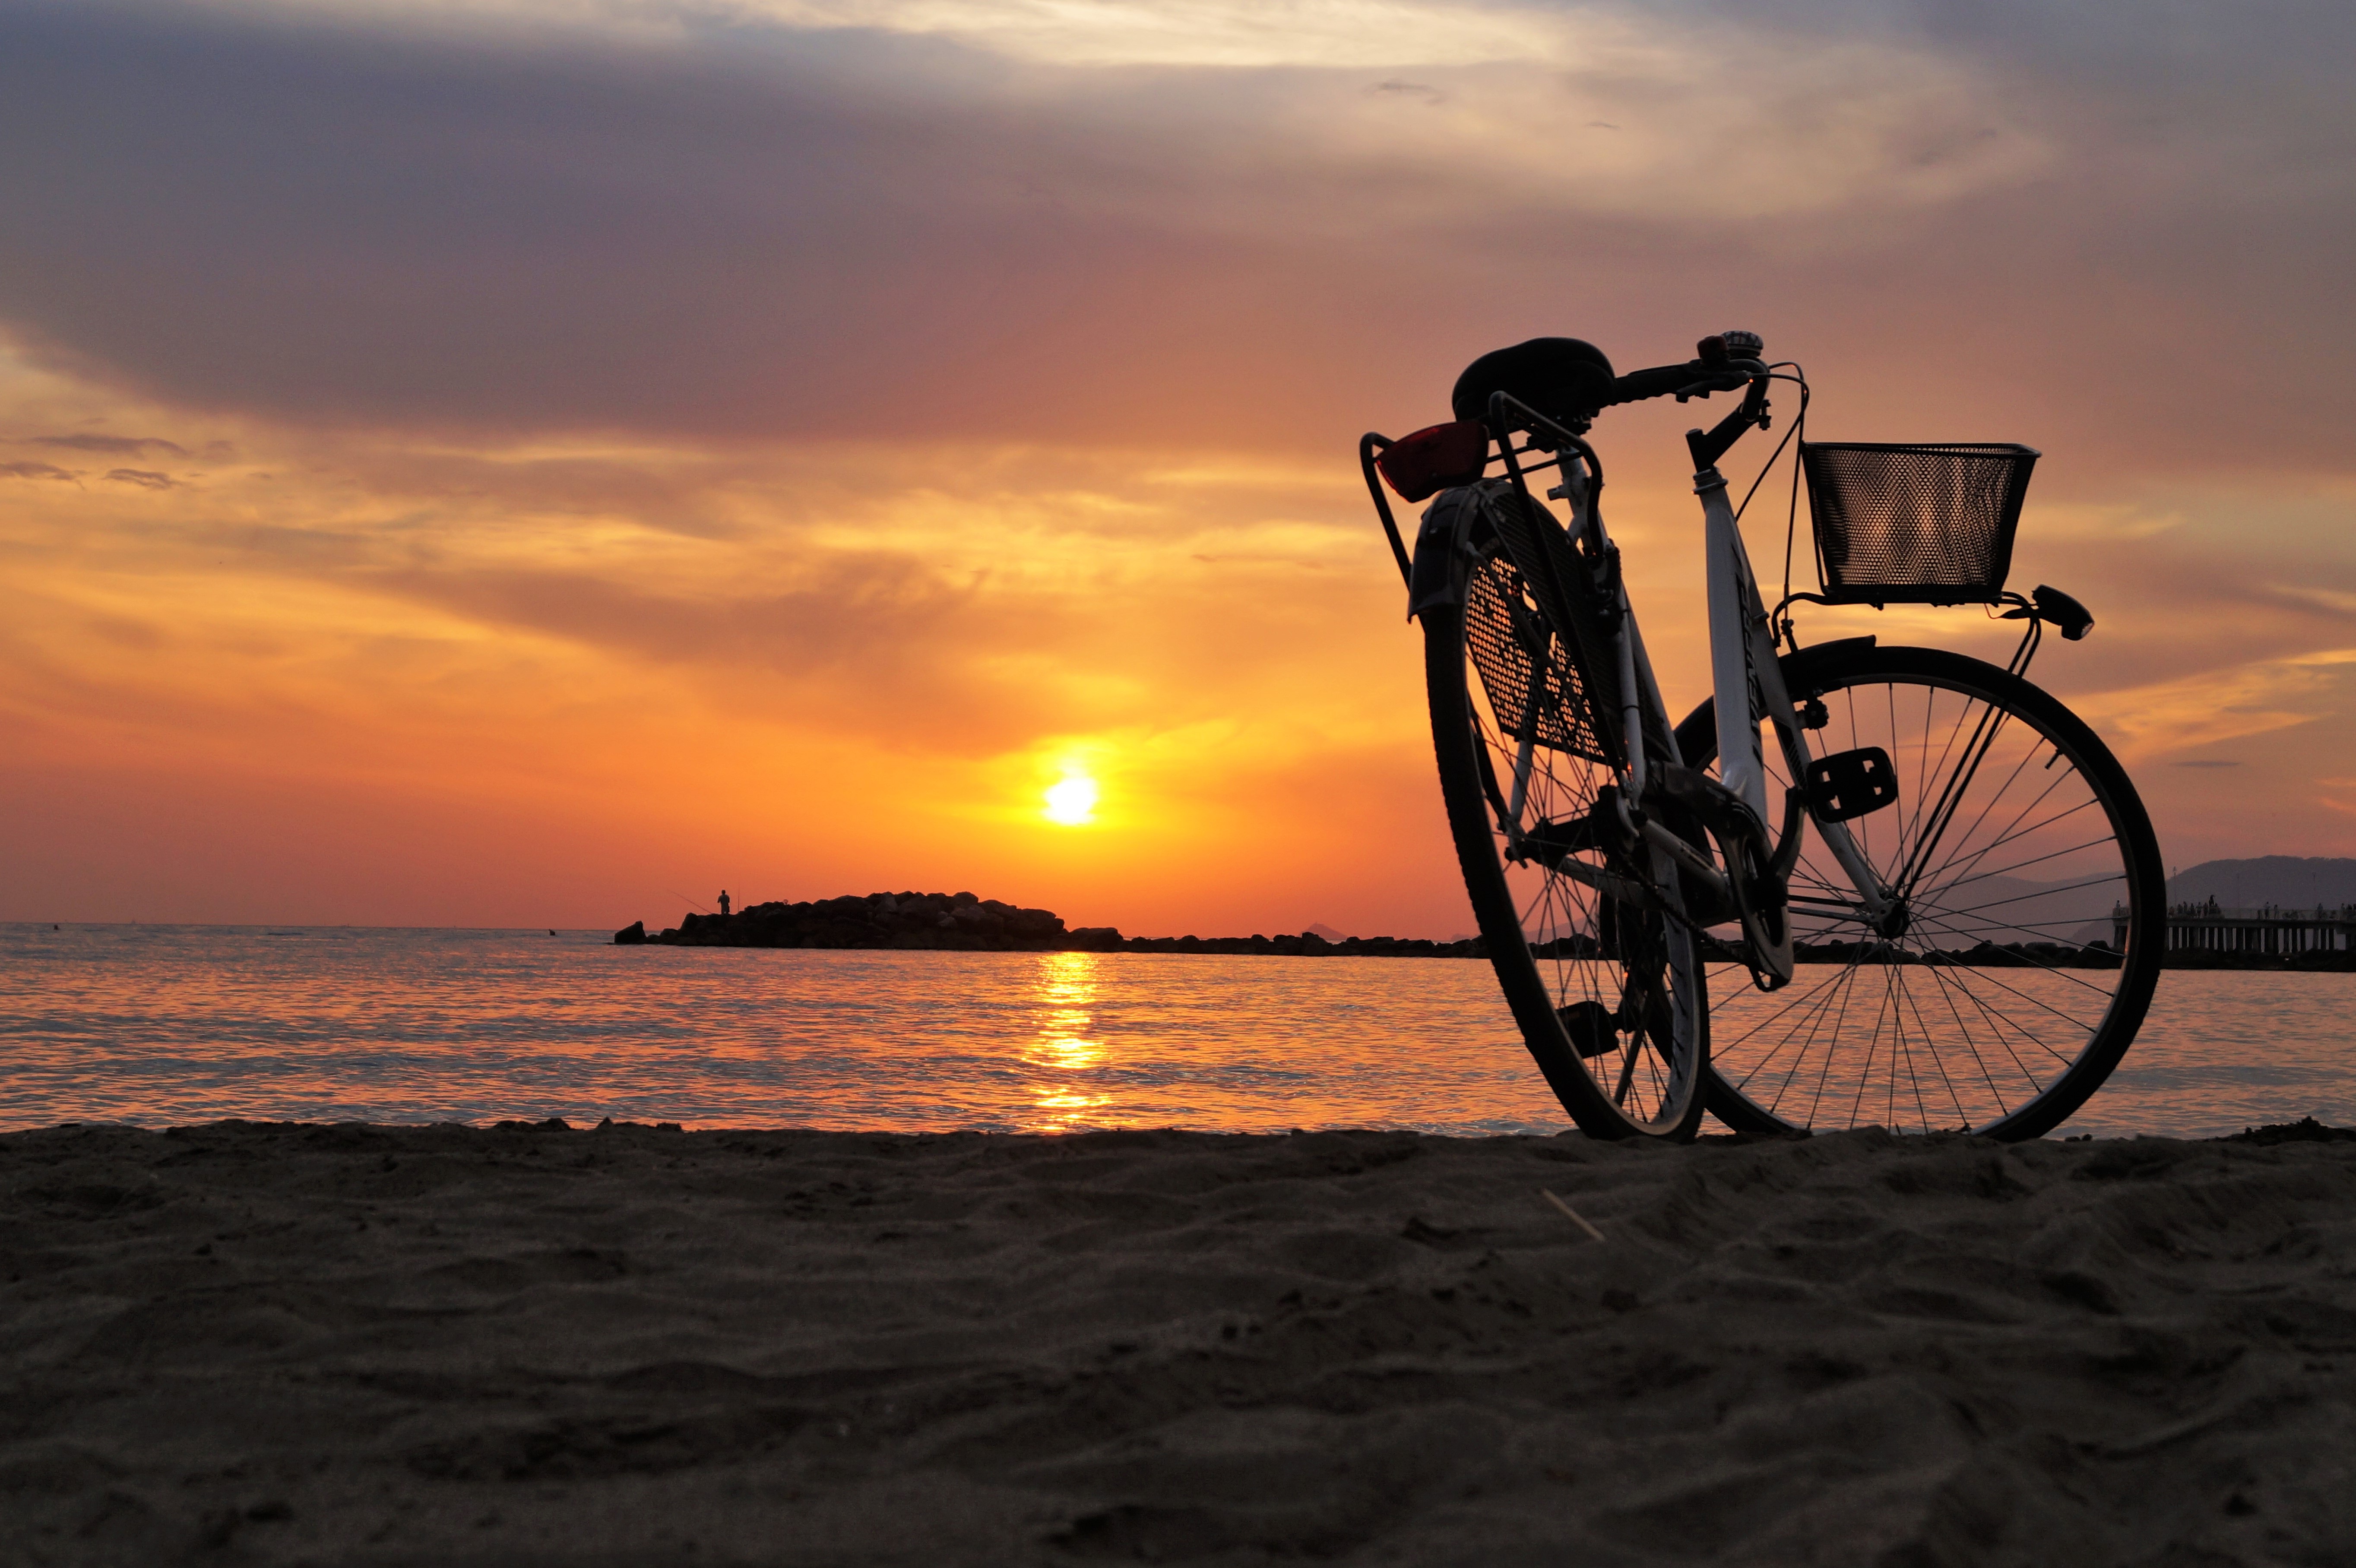
beach, sea, coast, nature, path, sand, ocean, horizon, silhouette, sky, sun, sunrise, sunset, morning, shore, bicycle, bike, parking, dawn, atmosphere, photo, solitude, cliff, dusk, waiting, evening, vehicle, space, peace, tuscany, rest, freedom, full, colors, arrival, joy, serenity, melancholy, union, calm sea, velocipede, marina di massa, immense, freely, finishing line, sensation, sensations, naturalness, go home